Presolar grains

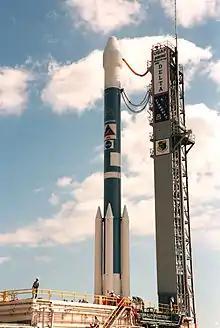
Boeing Delta II rocket carrying the "Stardust" spacecraft waiting for launch. "Stardust" had a close encounter with the comet Wild 2 in January 2004 and also collected interstellar dust containing pre-solar interstellar grains.

Presolar grains are interstellar solid matter in the form of tiny solid grains that originated at a time before the Sun was formed. Presolar grains formed within outflowing and cooling gases from earlier presolar stars. The study of presolar grains is typically considered part of the field of cosmochemistry and meteoritics.